Yaroslav Popovych

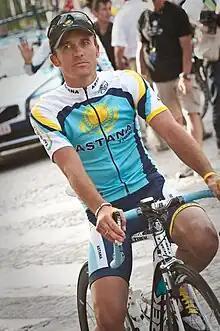
Popovych at the 2009 Tour de France

Yaroslav Popovych (born 4 January 1980) is a Ukrainian former professional cyclist, who rode professionally between 2002 and 2016.